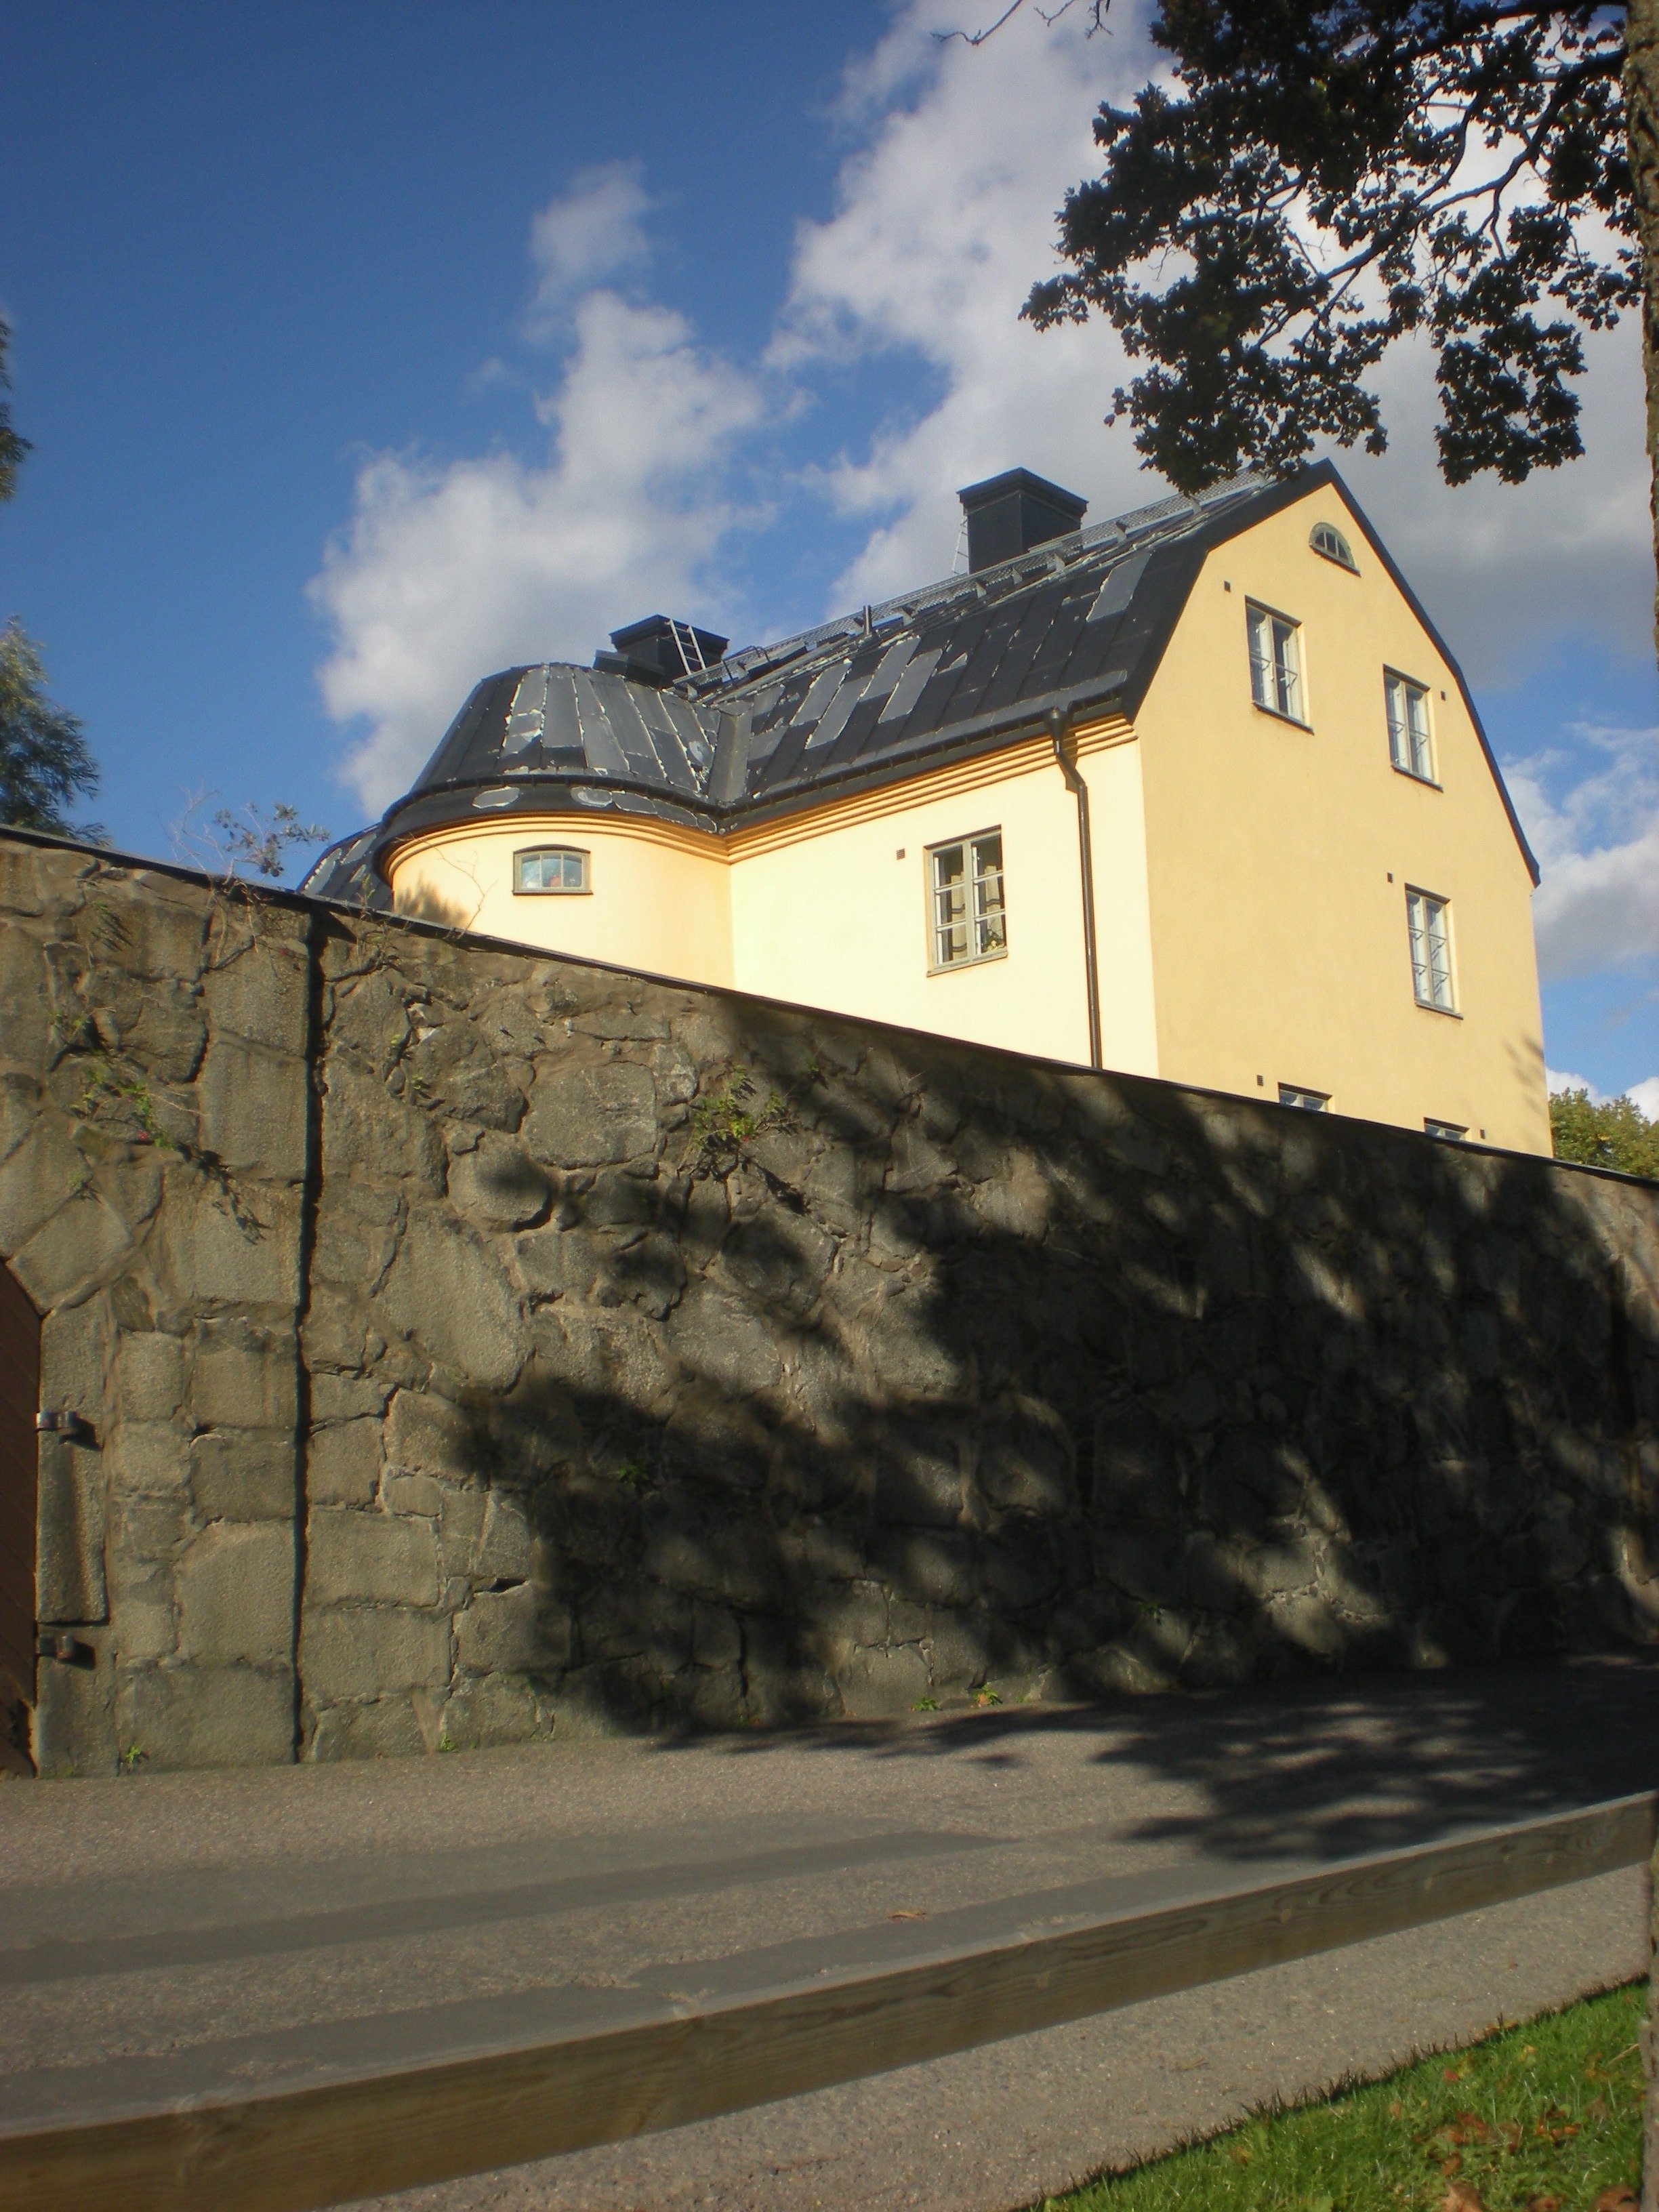
architecture, house, town, building, chateau, wall, village, facade, church, prison, estate, stockholm, l ngholmen